Zuma Rock

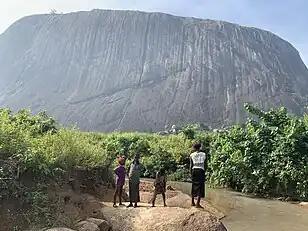

The rock was found in the 15th century by the Zuba people of Niger State, who called it "zumwa", which could translate to “a place of guinea fowls”. It had been known that by the 15th century the Kwararafa (Kororofa) had started to spread all over the northern areas of Nigeria. The people of Zuba today were part of the Kwararafa that are called or identified today as Koro. They are part of the Jukun that are in diaspora. The forefathers spread from the Kwararafa empire, travelled to the western direction through Lafia (but Lafia was not there as at that time), then through Keffi area (but there was nothing like Keffi as at that time), then into the old Abuja area which was not in existence then too. But before they reached the Zuma Rock, their soothsayers told them that they are not to settle down permanently until they reached one wonderful rock, far ahead of them. They continued to move approaching the Zuma rock till they came to meet the Zuma rock in the middle of a thick forest. When they entered into the forest, they settled within a mile radius around it and founded settlements like Shinapa (where their leadership was), Chaci, Luki, Esa, Zumwa, Yeku, Huntu, Wagu of the upperland and Wagu of the lowerland.